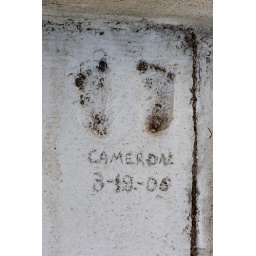
This was in the sidewalk in front of a house on Ashbury, near Clayton, I think. Hopefully it was Cameron's house.